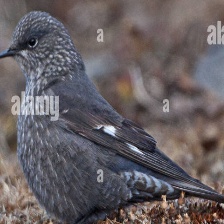
Species: GRANDALA
Scientific name: GRANDALA COELICOLOR